Pierre Lechantre

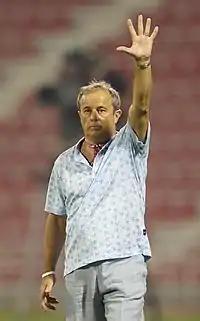
Lechantre in 2012

Pierre Lechantre (born 2 April 1950) is a French football coach and former player. He won the 2000 African Cup of Nations with the Cameroon national team.